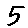
Label: 5